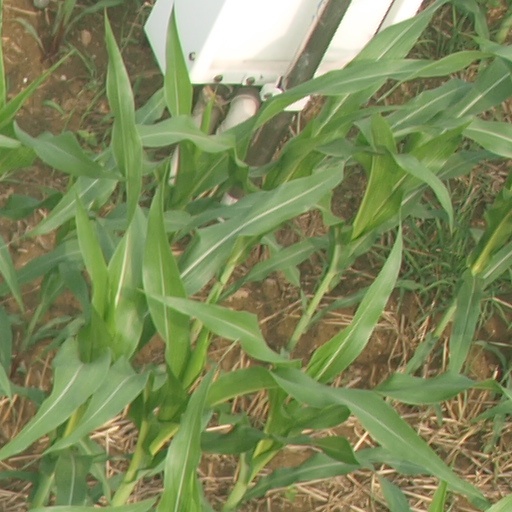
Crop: maize; corn